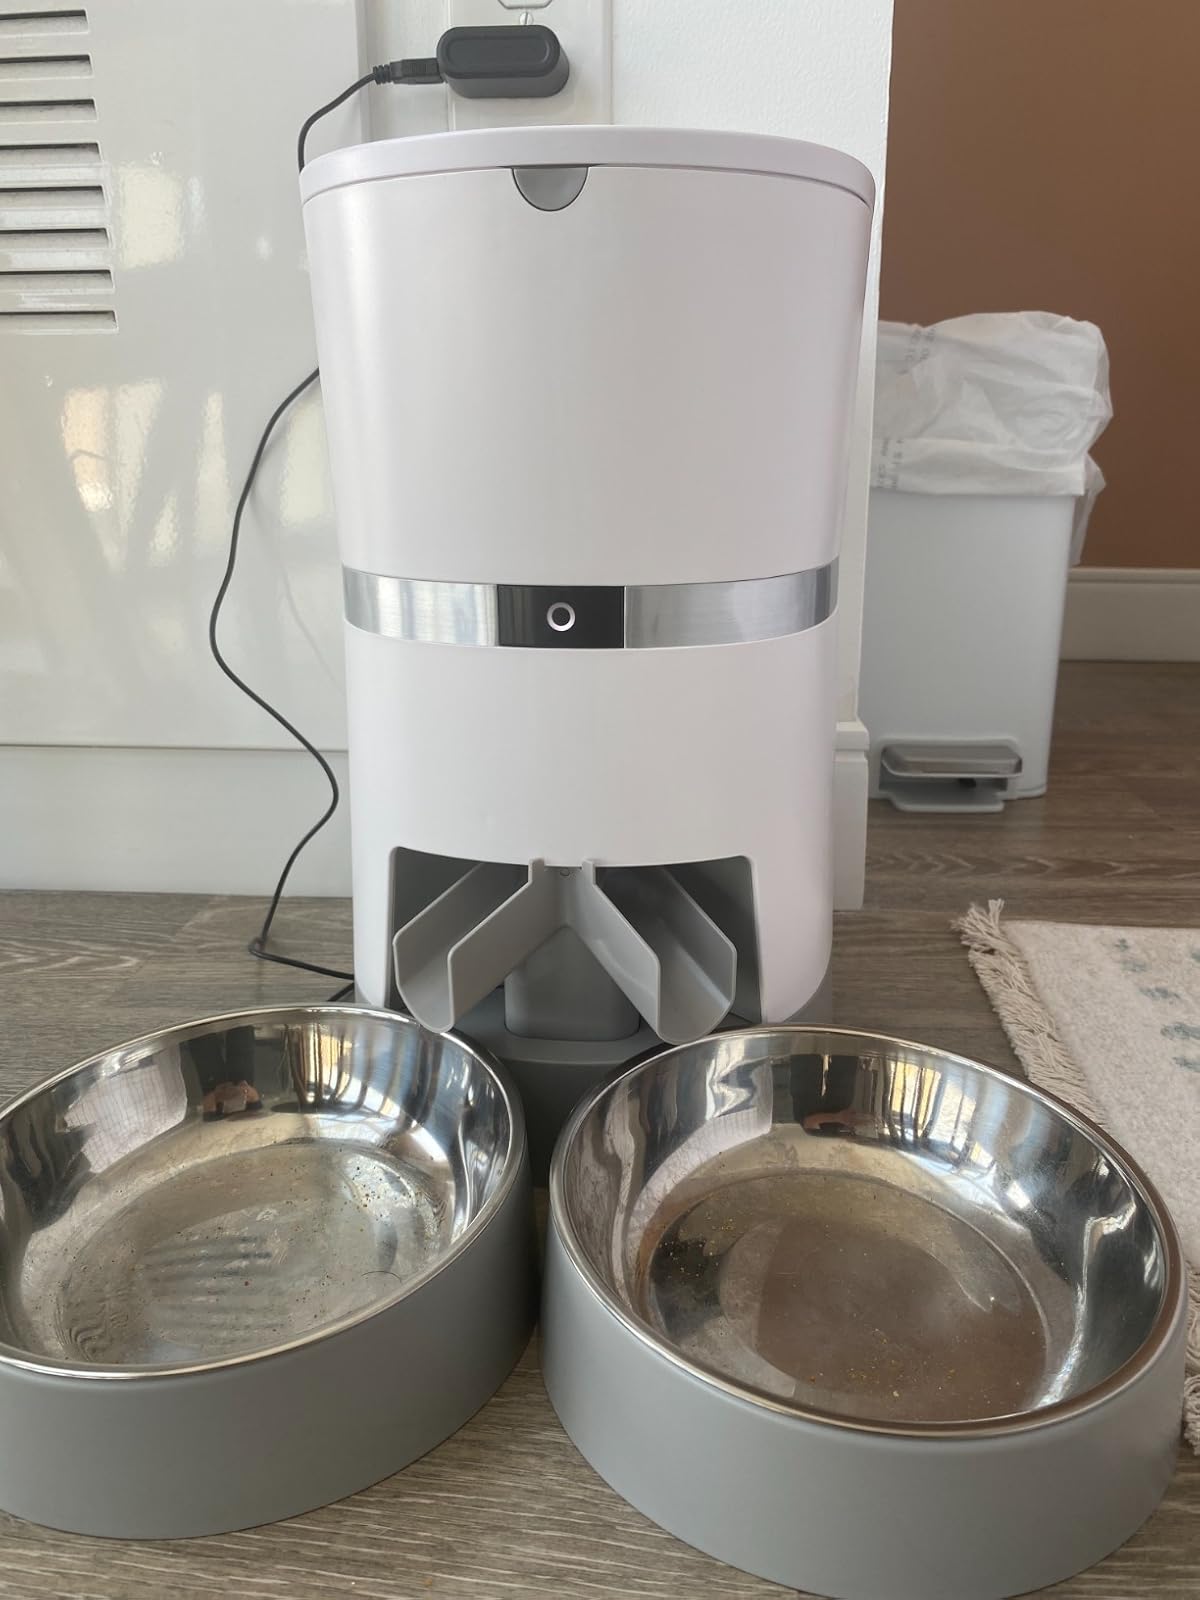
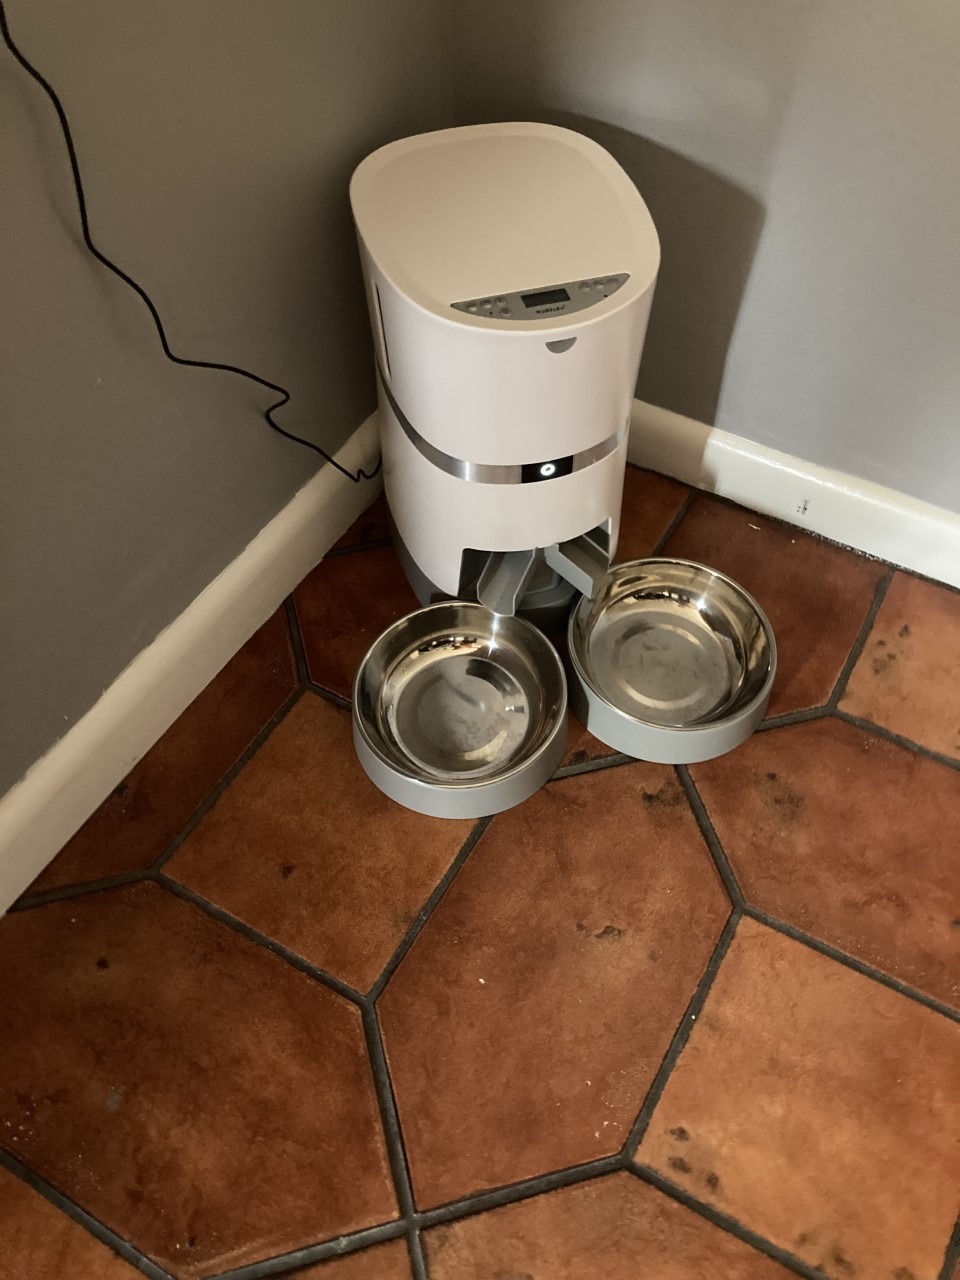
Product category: items_feeder
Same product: yes